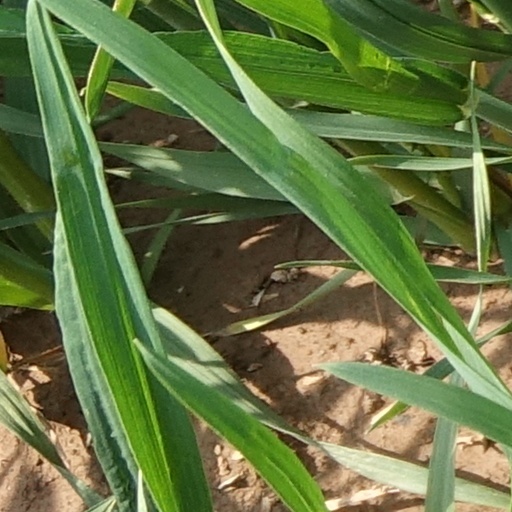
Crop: wheat